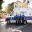
Label: ambulance